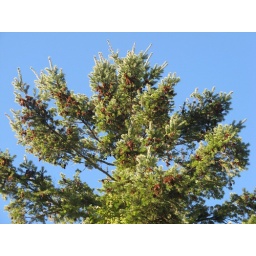
Cones in blue sky